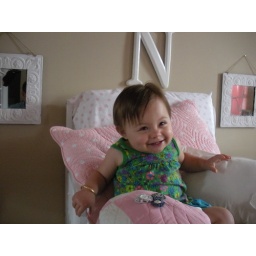
Nellie in her big girl bed